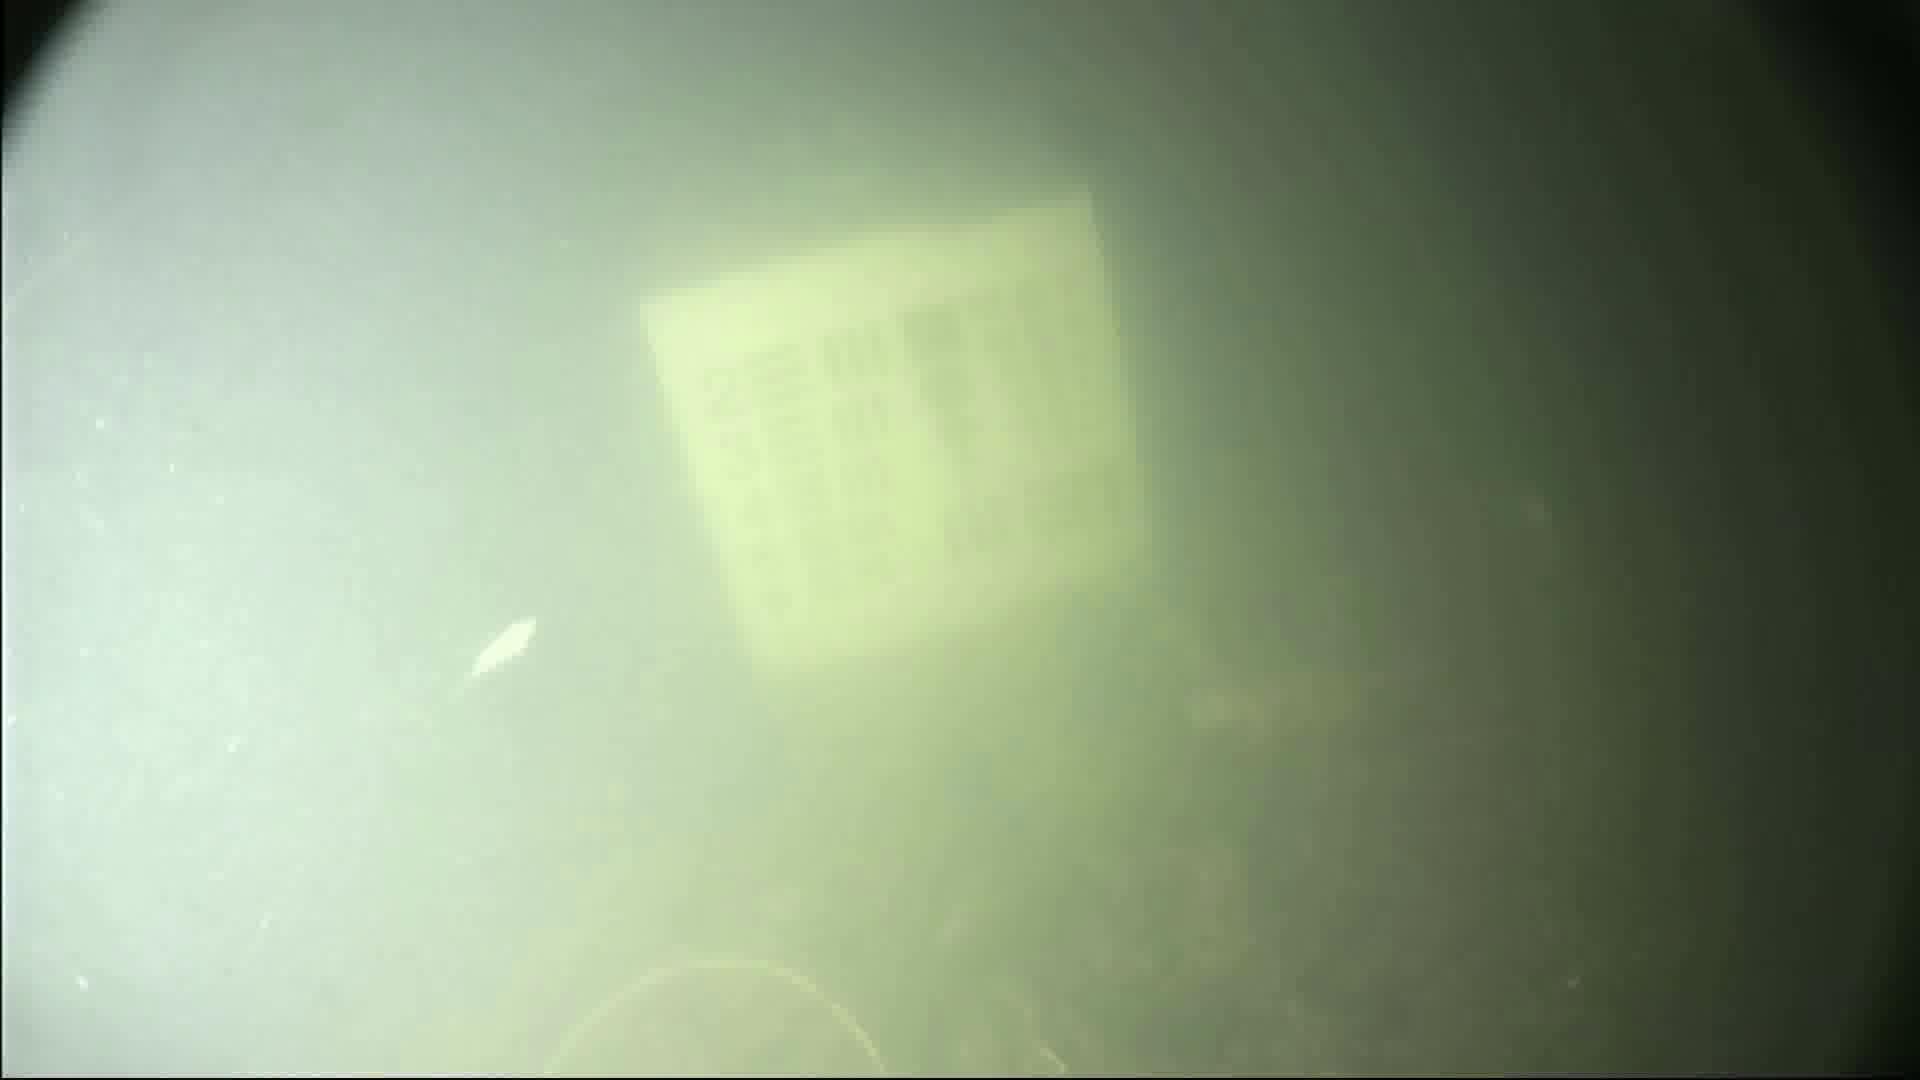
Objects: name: small_fish